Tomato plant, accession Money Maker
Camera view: horizontal (90 deg, fisheye); turntable rotation: 90 degrees
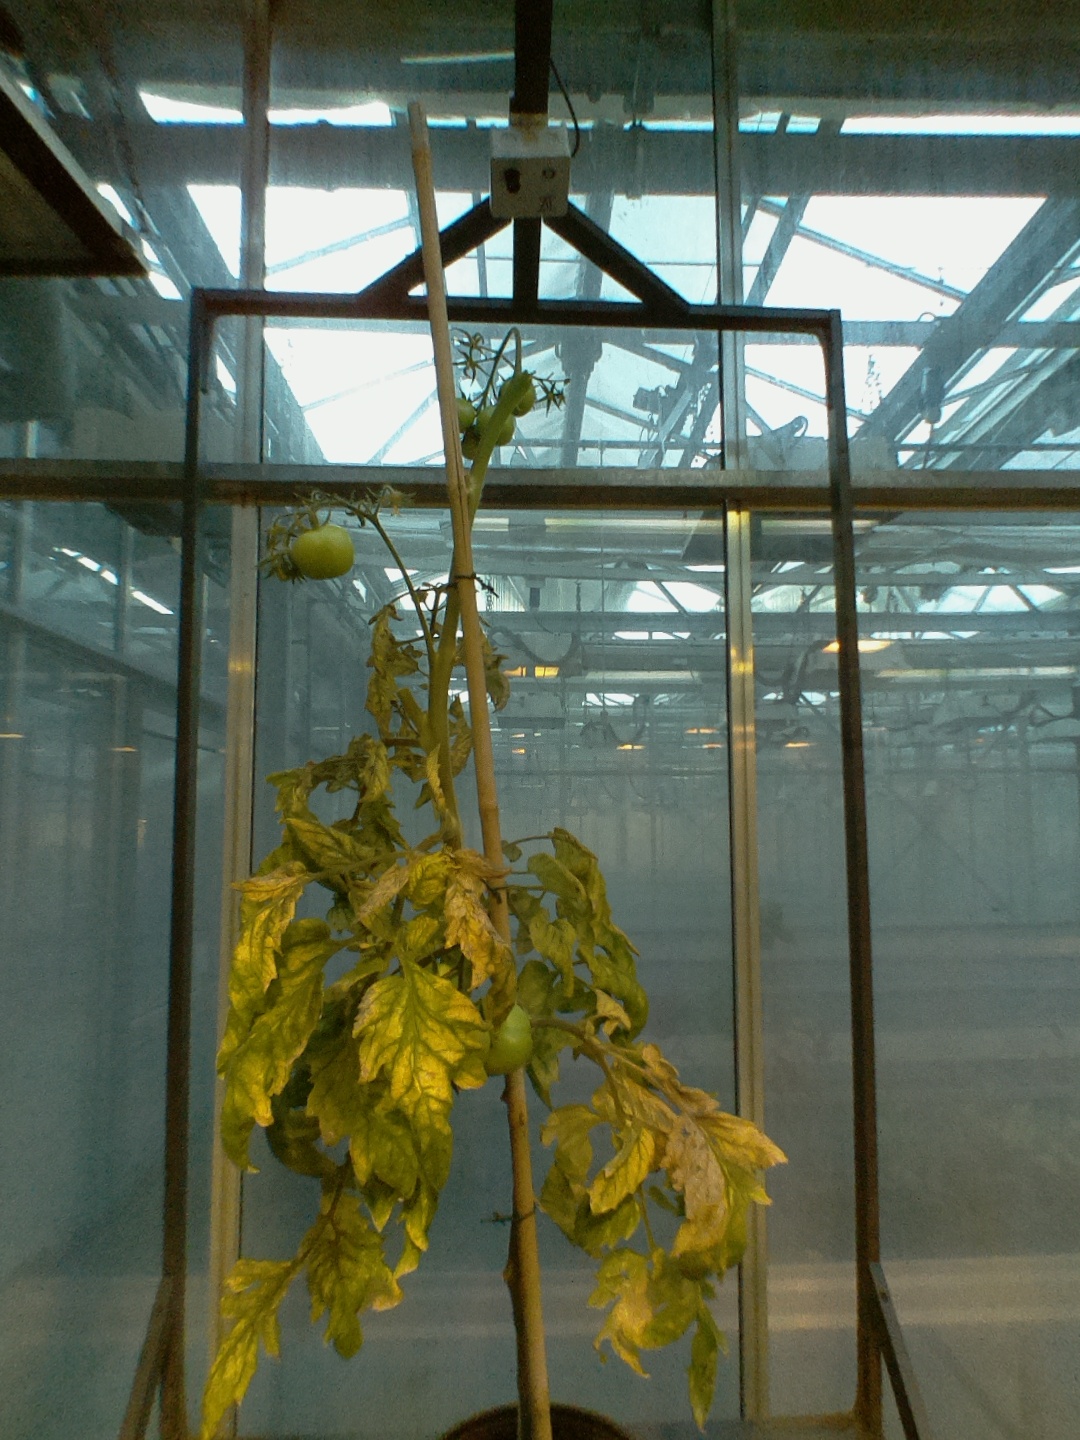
BBCH growth stage 79: 90% -100% of final fruit size